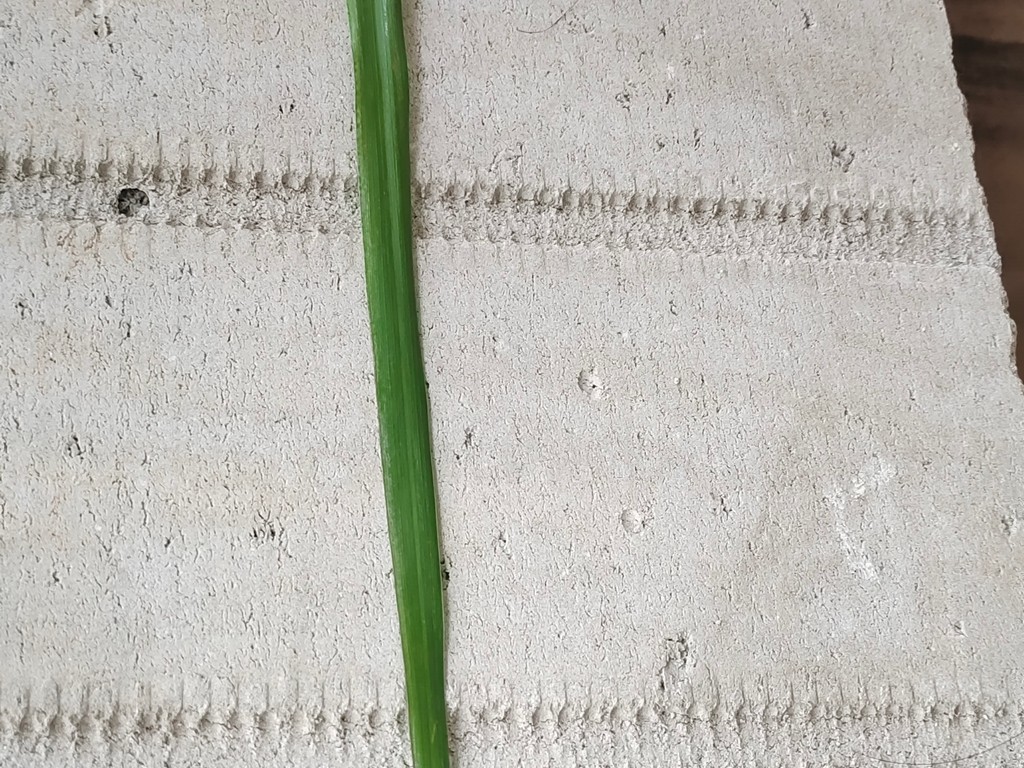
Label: Healthy